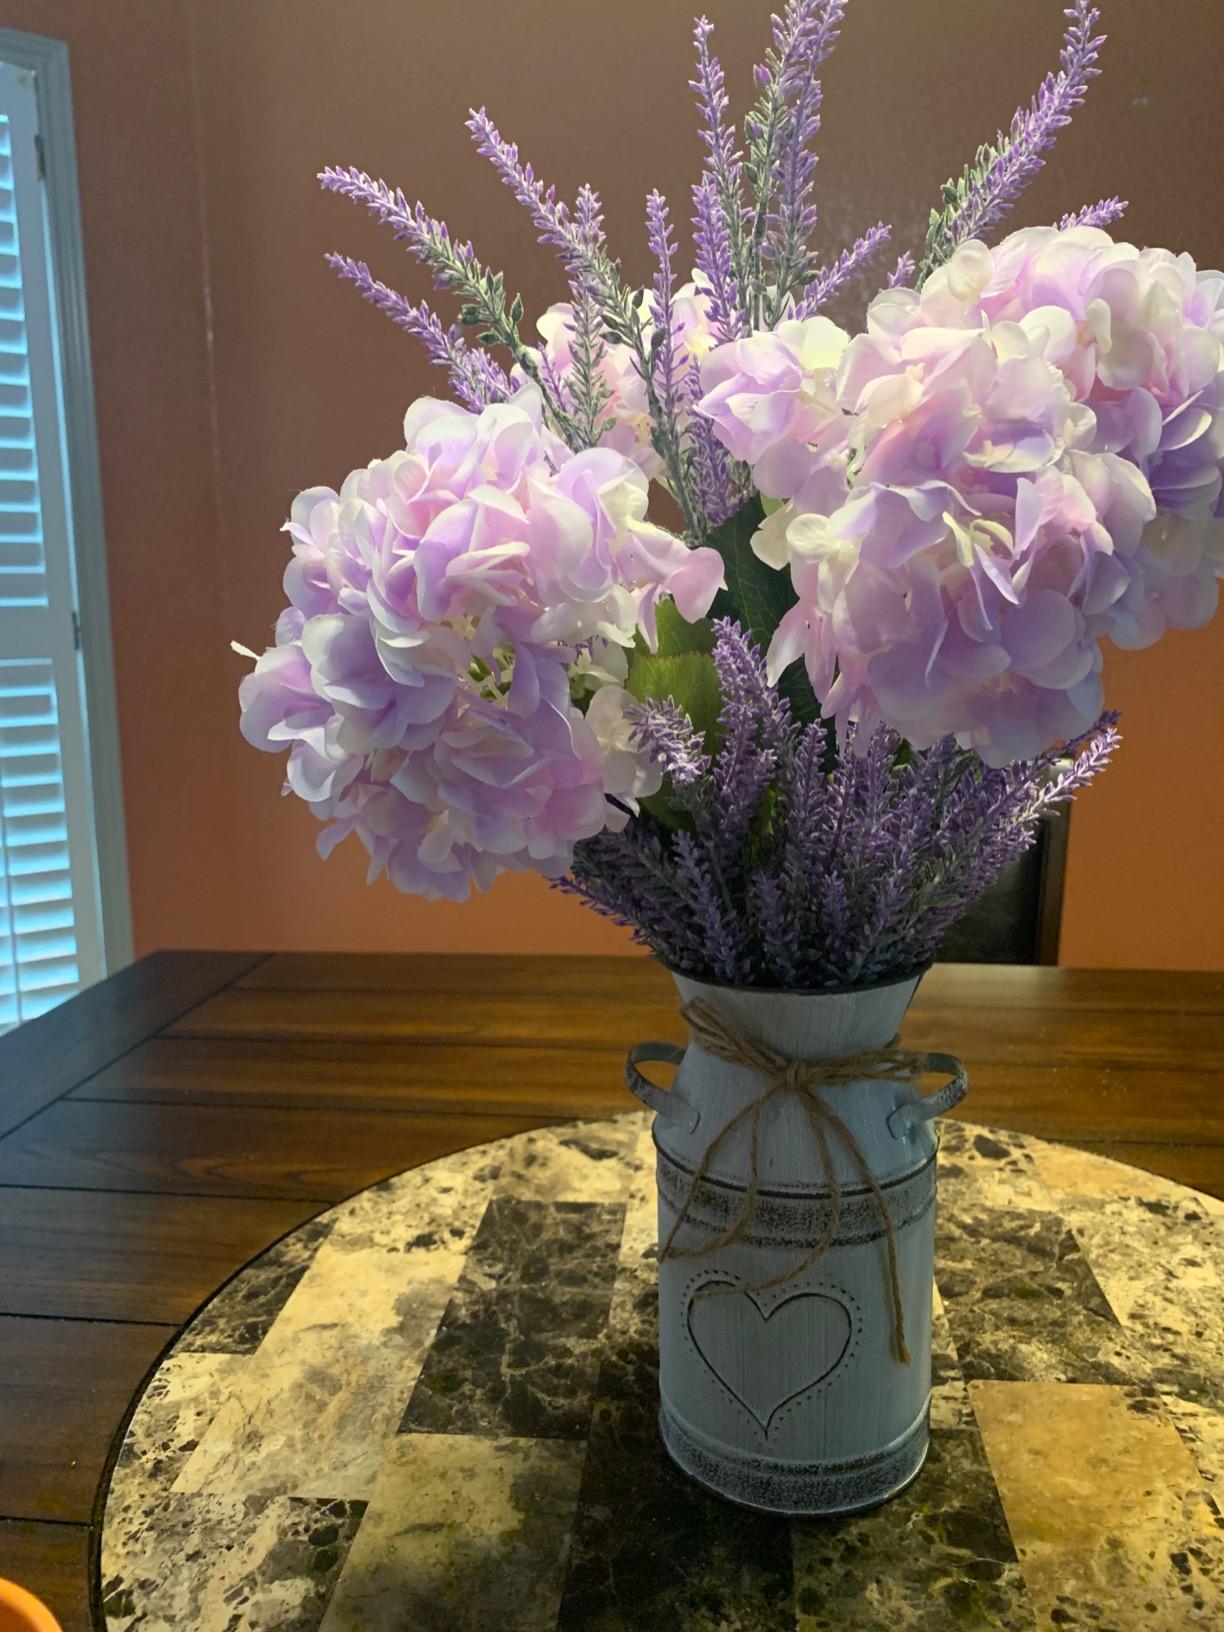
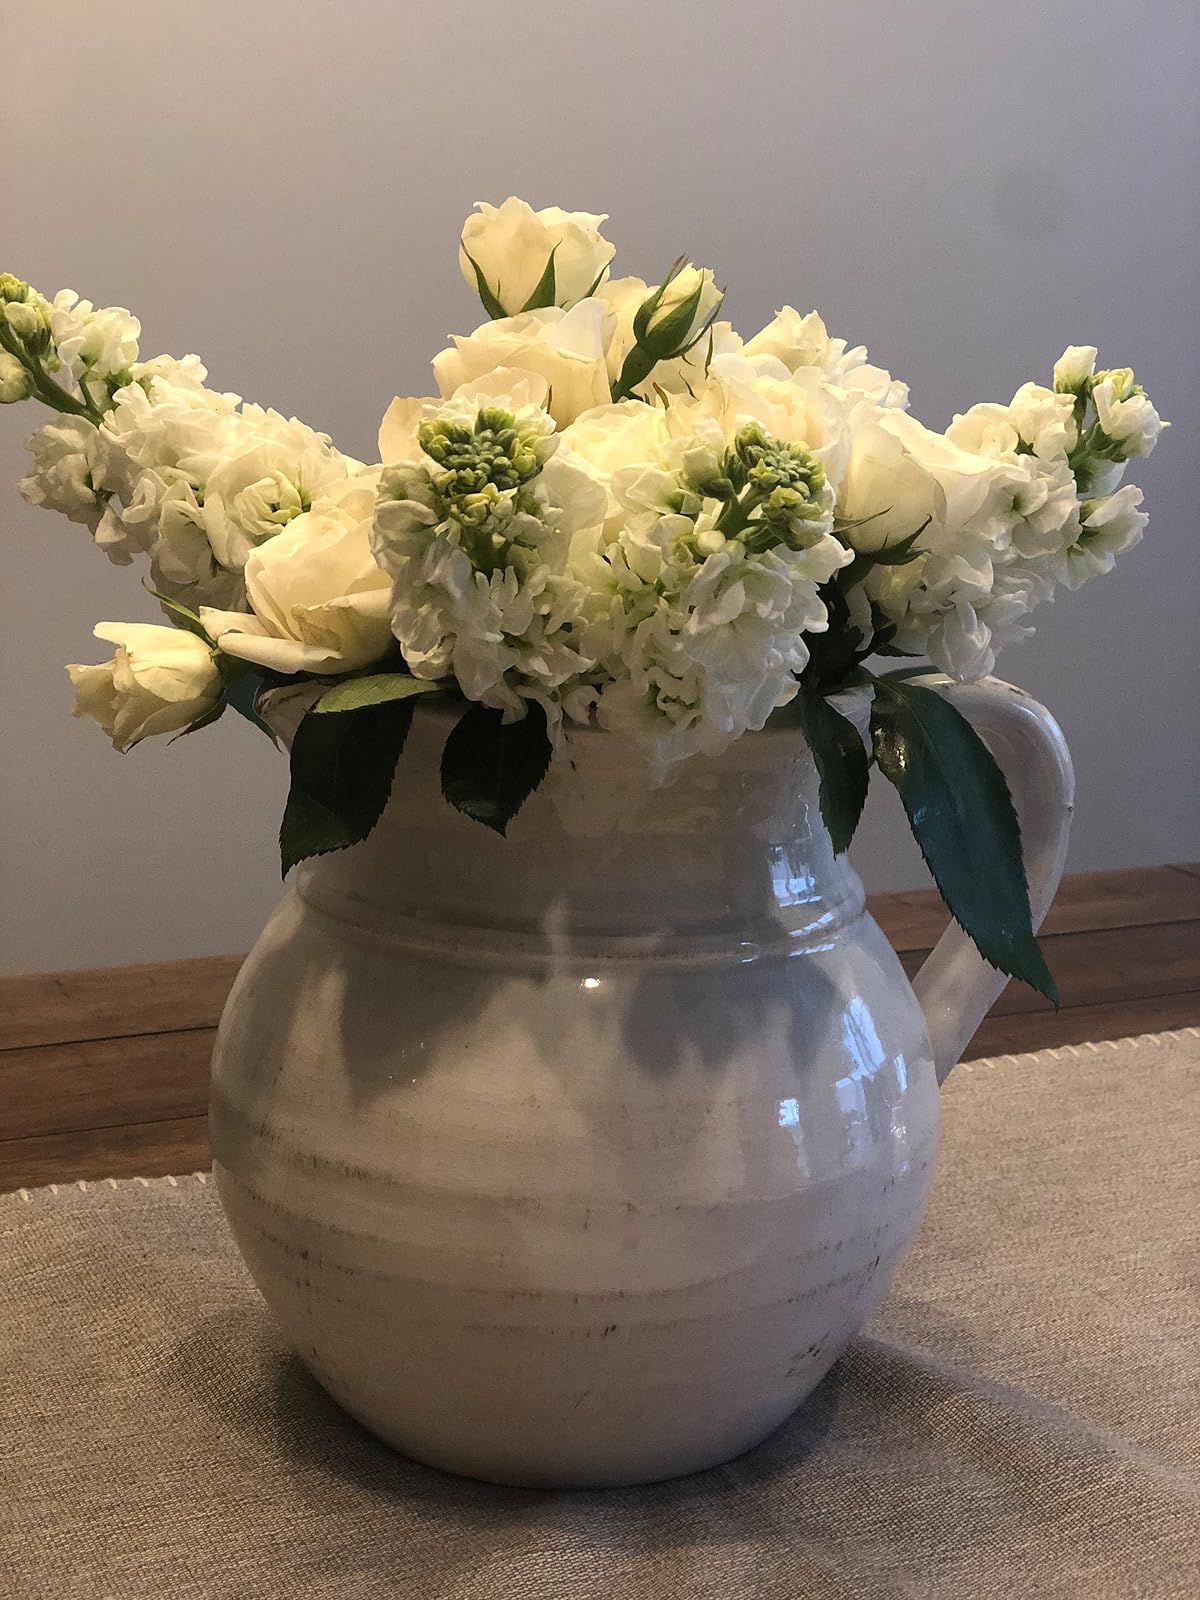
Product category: vase
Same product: no